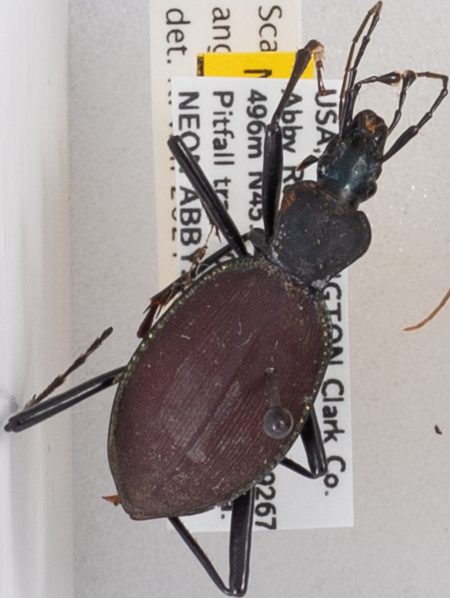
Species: Scaphinotus angusticollis
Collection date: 2020-09-08
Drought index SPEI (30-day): -1.186
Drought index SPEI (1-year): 0.006
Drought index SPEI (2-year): -2.09